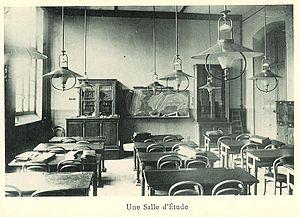
Salle d'étude du lycée Molière (Paris)
Le lycée Molière est un établissement public local d'enseignement français, construit en 1888, regroupant un collège et un lycée. Il est situé 71, rue du Ranelagh à Paris, dans le 16ᵉ arrondissement et porte le nom du dramaturge français, Jean-Baptiste Poquelin, dit Molière. Ce lycée est éloigné de la rue Molière, où se trouve un collège Jean-Baptiste-Poquelin.